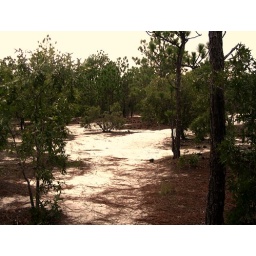
Unexpected expanse of white sand in the scrubby woods. I love the coast.